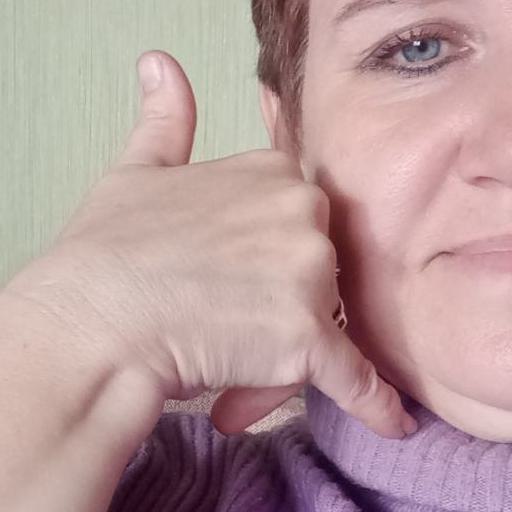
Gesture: call